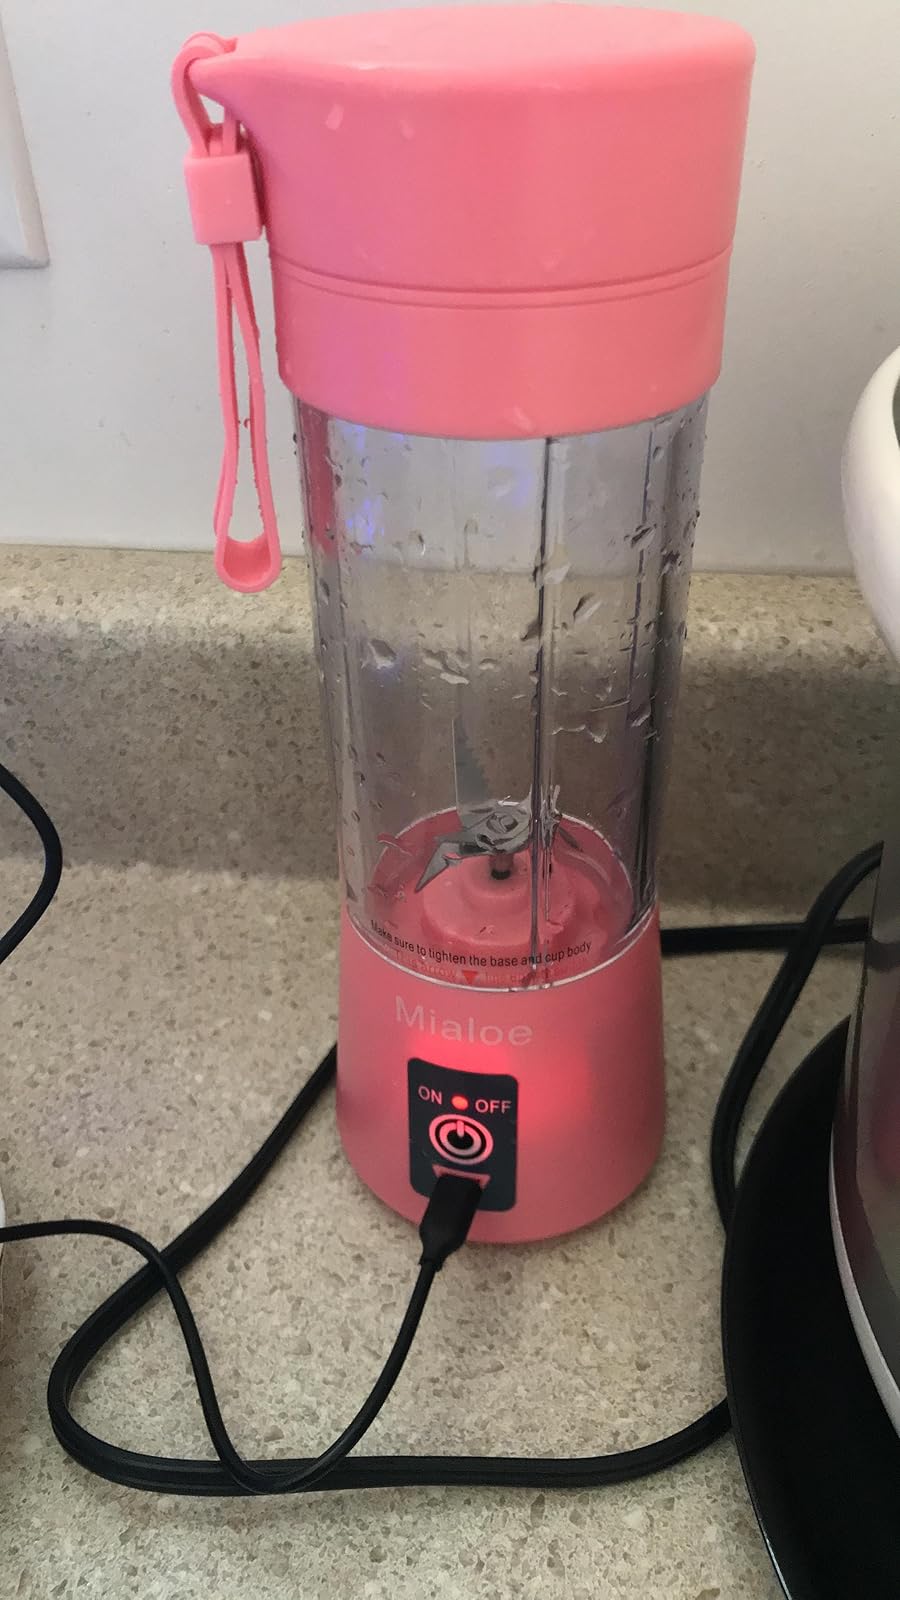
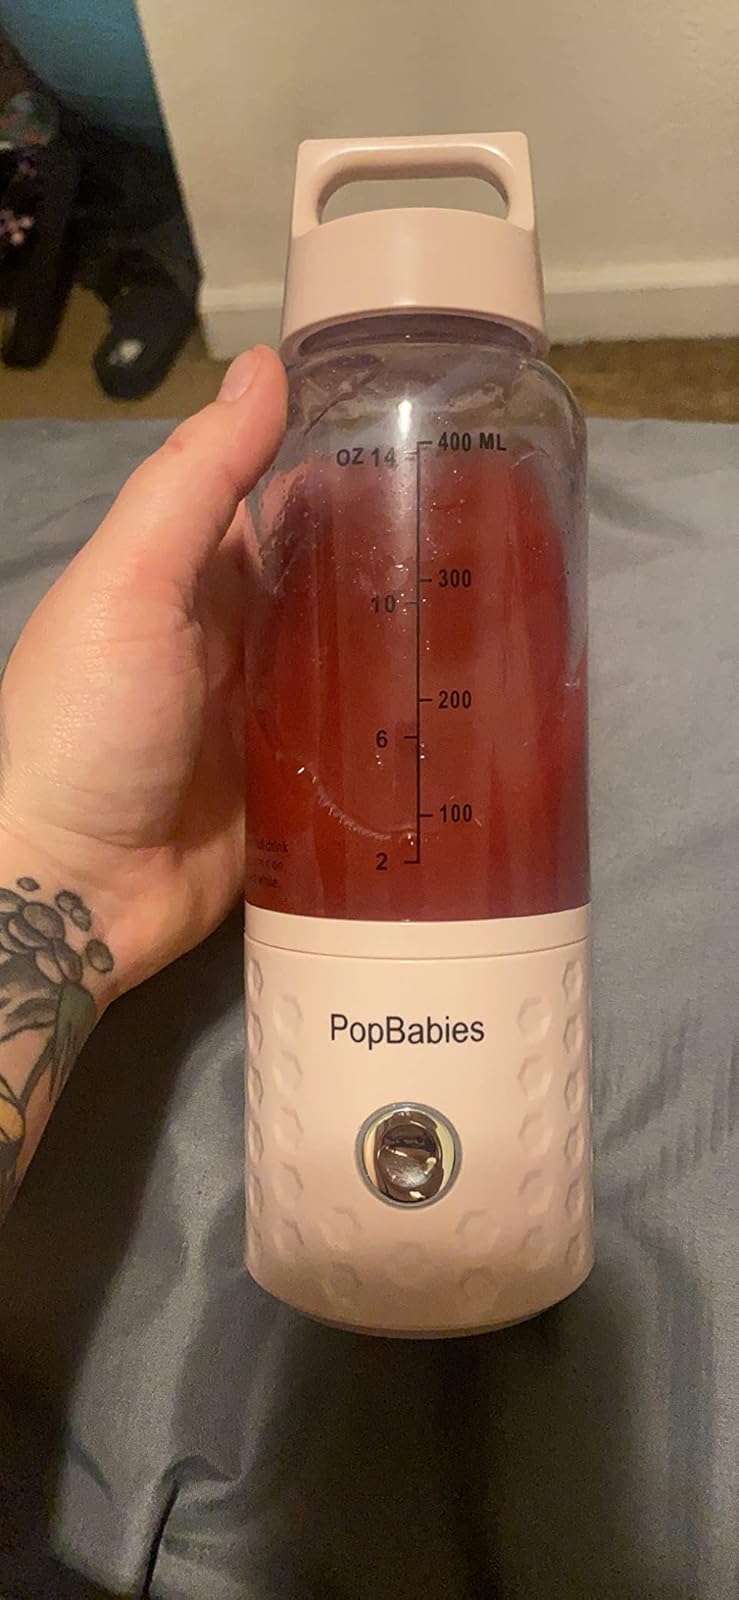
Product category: items_blender
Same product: no